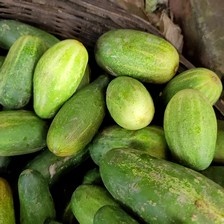
Label: cucumber